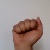
The image shows a hand gesture representing the letter 'A' in Indian Sign Language.